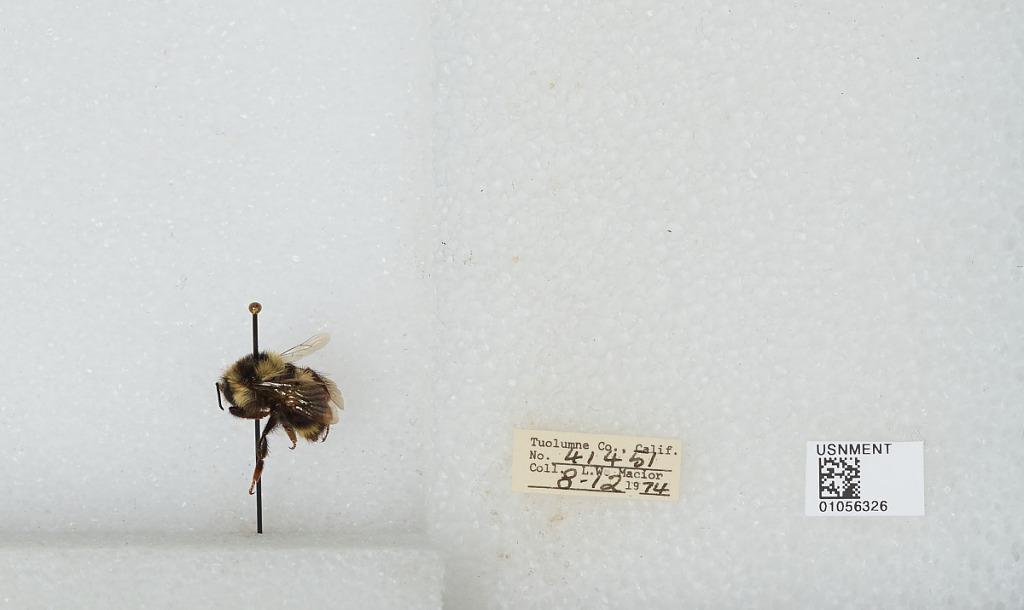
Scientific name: Bombus bifarius nearcticus
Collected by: L. Macior
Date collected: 1974-8-12
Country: United States
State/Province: California
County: Tuolumne
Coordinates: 38.02, -119.93